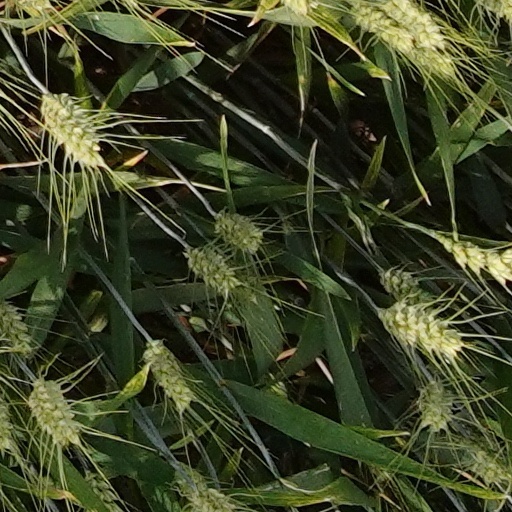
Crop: wheat